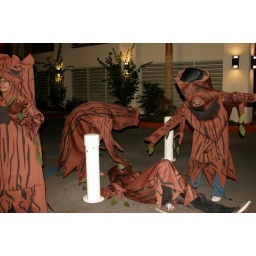
If one tree falls in the forest and only trees are around to hear it...